Manna Dey

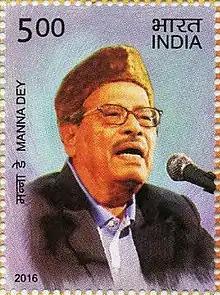
Manna Dey 2016 stamp

Dey's Bengali language autobiography, "Jiboner Jalsaghorey", has been published by Ananda Publishers in the year 2005 which has been translated in English as "Memories Come Alive", in Hindi as "Yaden Jee Uthi" and in Marathi as "Jivanacha Jalasagarat".